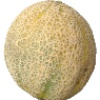
Label: cantaloupe